Artillery fuze

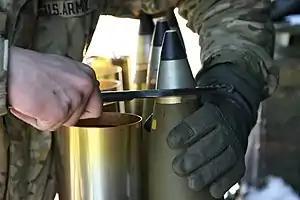
Tightening of the fuse on a 105 mm howitzer round

Munitions fuzes are also used with rockets, aircraft bombs, guided missiles, grenades and mines, and some direct fire cannon munitions (small calibre and tank guns).